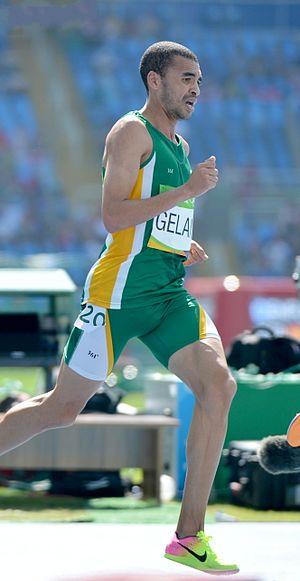
Elroy Gelant est un athlète sud-africain, spécialiste du fond et du demi-fond.